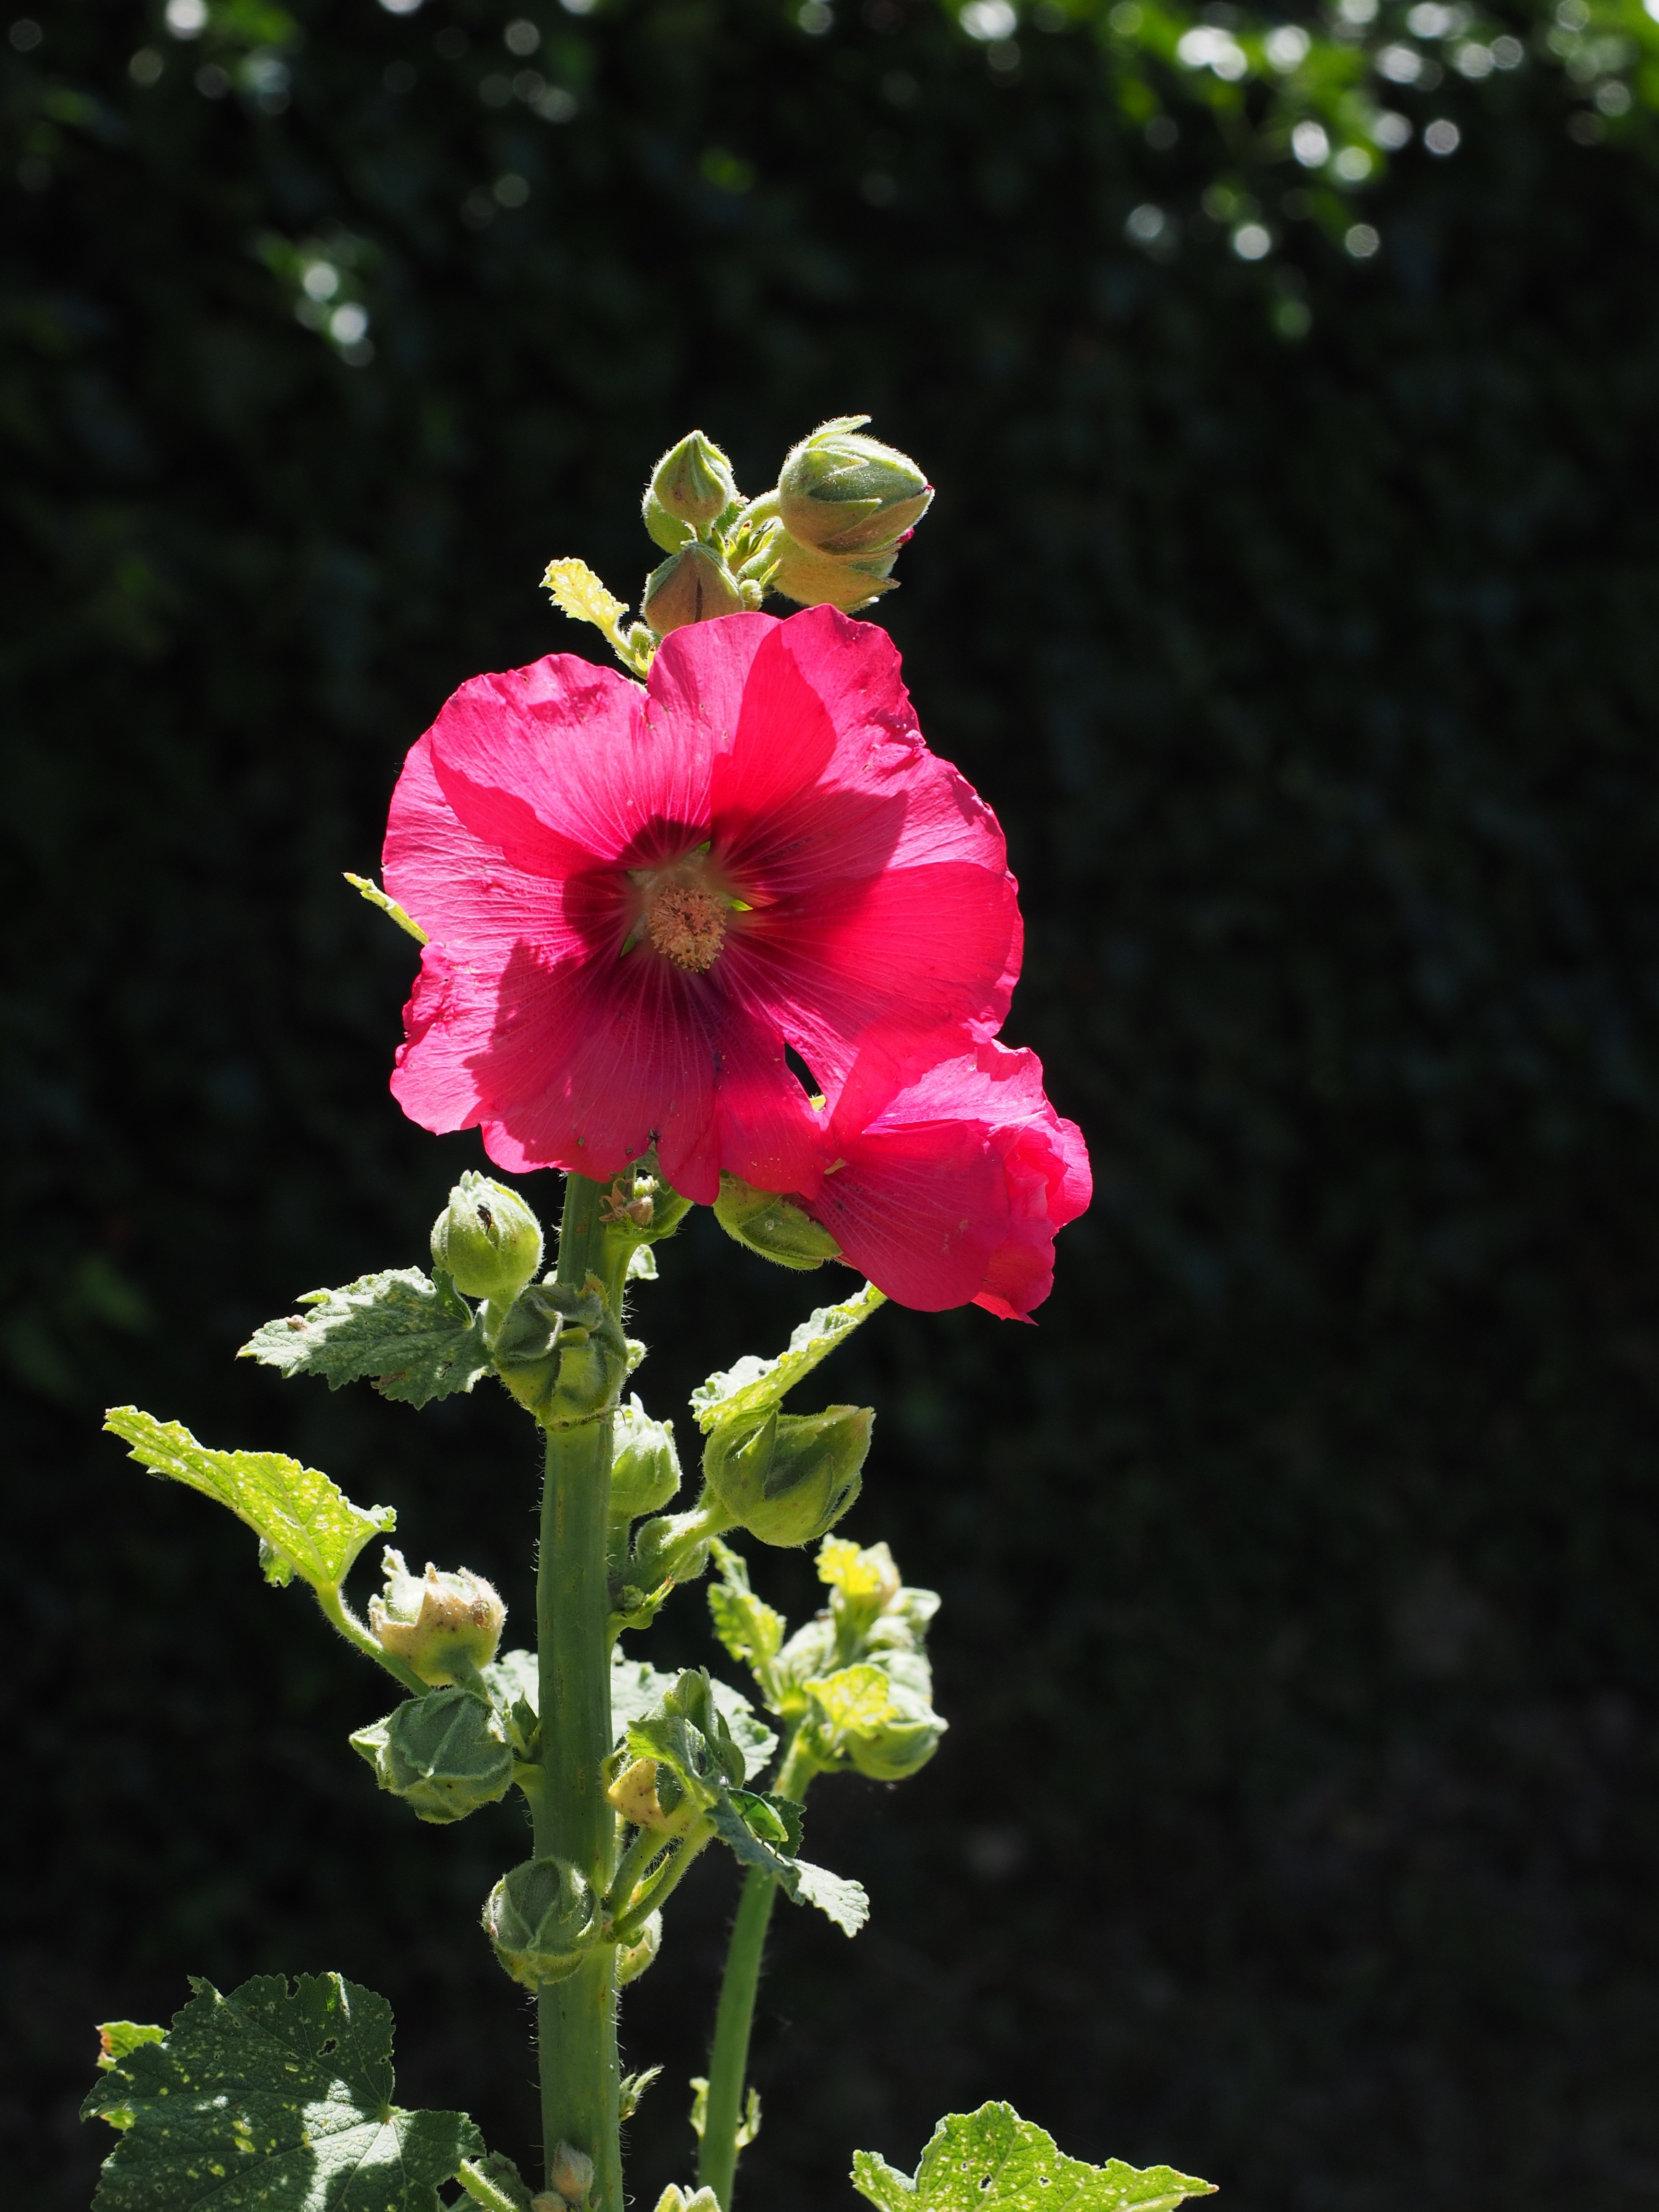
blossom, plant, flower, purple, petal, bloom, red, color, botany, flora, wildflower, bright, hollyhock, malvaceae, hollyhocks, alcea, macro photography, ornamental plant, flowering plant, mallow, stock rose, baby rose, alcea rosea, poplar rose, stock rose garden, ordinary stock rose, poplar garden rose, annual plant, plant stem, land plant